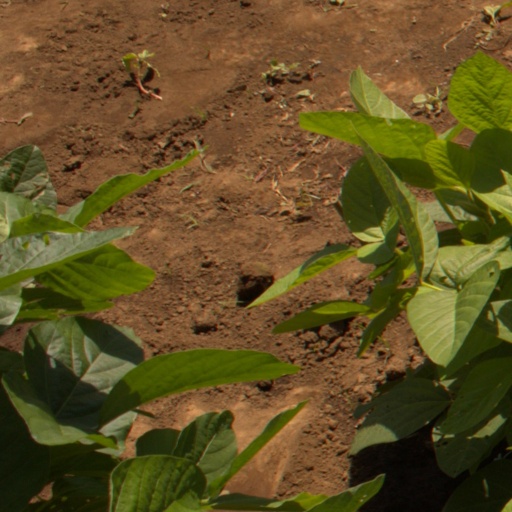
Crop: soybean